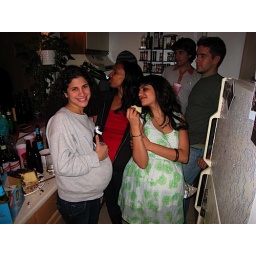
pregnant ladies eatin' cake in the kitchen